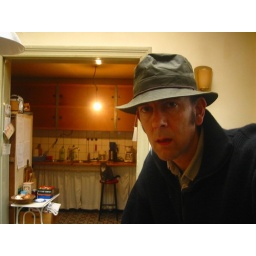
me with a hat and the cat in the kitchen